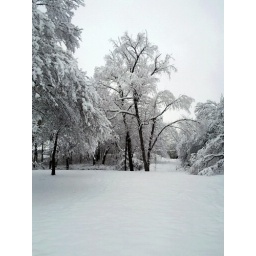
trees by our house